Helen Storey

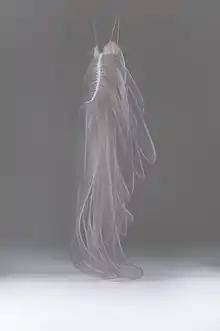
"Crin Dress" from "Rage Collection", Spring / Summer 1991. "Life on the Outskirts." Helen Storey Foundation/Kingston University. Photography: Ezzidin Alwan

"Life on the Outskirts" is a AHRC funded project developed with Dr Robert Knifton, Kingston University and Dr Alison Slater, Manchester Metropolitan University that considers mobilising the Helen Storey Foundation archive to create a digital resource that presents key findings as well as interactions and responses from students, members of the public and project participants.